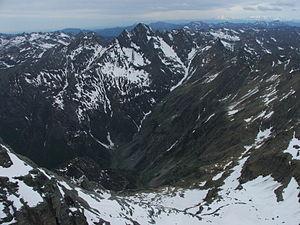
Le Pizzo del Diavolo di Tenda est une montagne qui s'élève à 2 914 m d'altitude dans les Alpes bergamasques en Italie.